Cicada

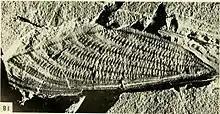
Mesozoic fossil fore wing of "Mesogereon superbum", Australia

Fossil Cicadomorpha first appeared in the Late Triassic. The superfamily Palaeontinoidea contains three families. The Upper Permian Dunstaniidae are found in Australia and South Africa, and also in younger rocks from China. The Upper Triassic Mesogereonidae are found in Australia and South Africa. This group, though, is currently thought to be more distantly related to Cicadomorpha than previously thought.